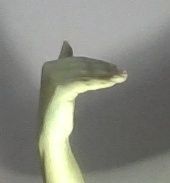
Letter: khaa